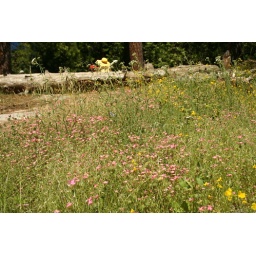
An impressionist style photograph with my wife in a yellow hat and her sister in a red cap.